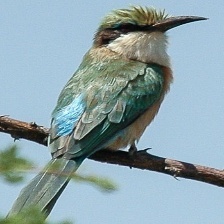
Species: WHITE THROATED BEE EATER
Scientific name: MEROPS ALBICOLLIS
ImageNet parent category: bee_eater